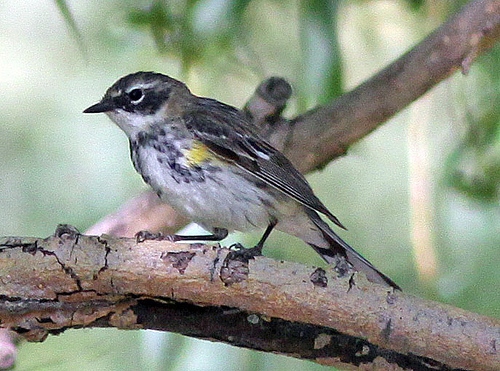
a small bird has a small black beak, a white belly that is spotted, and legs with large black tarsus'.
a grey and black bird with a sharp black beak and grey spotted breast.
a small sharp billed perching bird colored black, white, and brown on its head, back, and wings, with a white and black mottled chest, white eyering, black cheek, and a patch of bright yellow patch on its side.
a bird with a small pointed bill, white eyering, and yellow on its side.
this bird has a grey body with a black crown, cheek and coverts.
the bird has a dark gray crown, white eyering, a hint of yellow on its side, and a white and gray mottled breast.
this is a small bird that has many speckles grey and brown wings and tail and a black mask on its face.
a small bird with white feathers on the body, purple and yellow spots on the upper chest, dark grey legs, a black beak, black eyes, and black, grey, and white wings.
this small bird has a white and black breast with white belly and black beak, the crown is black and it has black throughout its white body.
this bird has a white underbelly with black spots and a black back, its feet and bill are also black.
Species: Myrtle Warbler